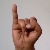
The image shows a hand gesture representing the letter 'I' in Indian Sign Language.